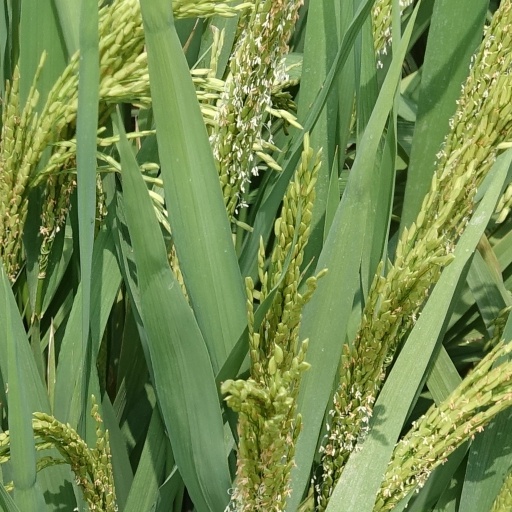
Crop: rice